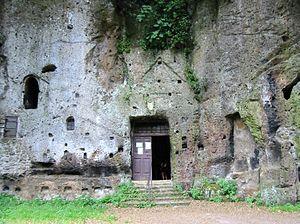
L'église de la Madonna Del Parto, implantée dans un ensemble de trois anciennes tombes étrusques de la nécropole de Sutri (Latium - Italie)
L'église de la Madonna del Parto est le nom donné à l'église initiale dédiée à saint Michel Archange, située dans la nécropole de Sutri du Parco urbano dell'antichissima Città di Sutri, le site étrusque de l'ancienne ville de Sutri, porte de l'Étrurie.